Manliffe Barrington

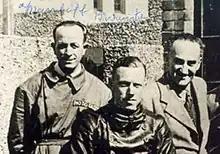

Manliffe Barrington (19 November 1912 – 1999) was an Irish professional motorcycle racer. He was a two-time winner at the Isle of Man TT races.